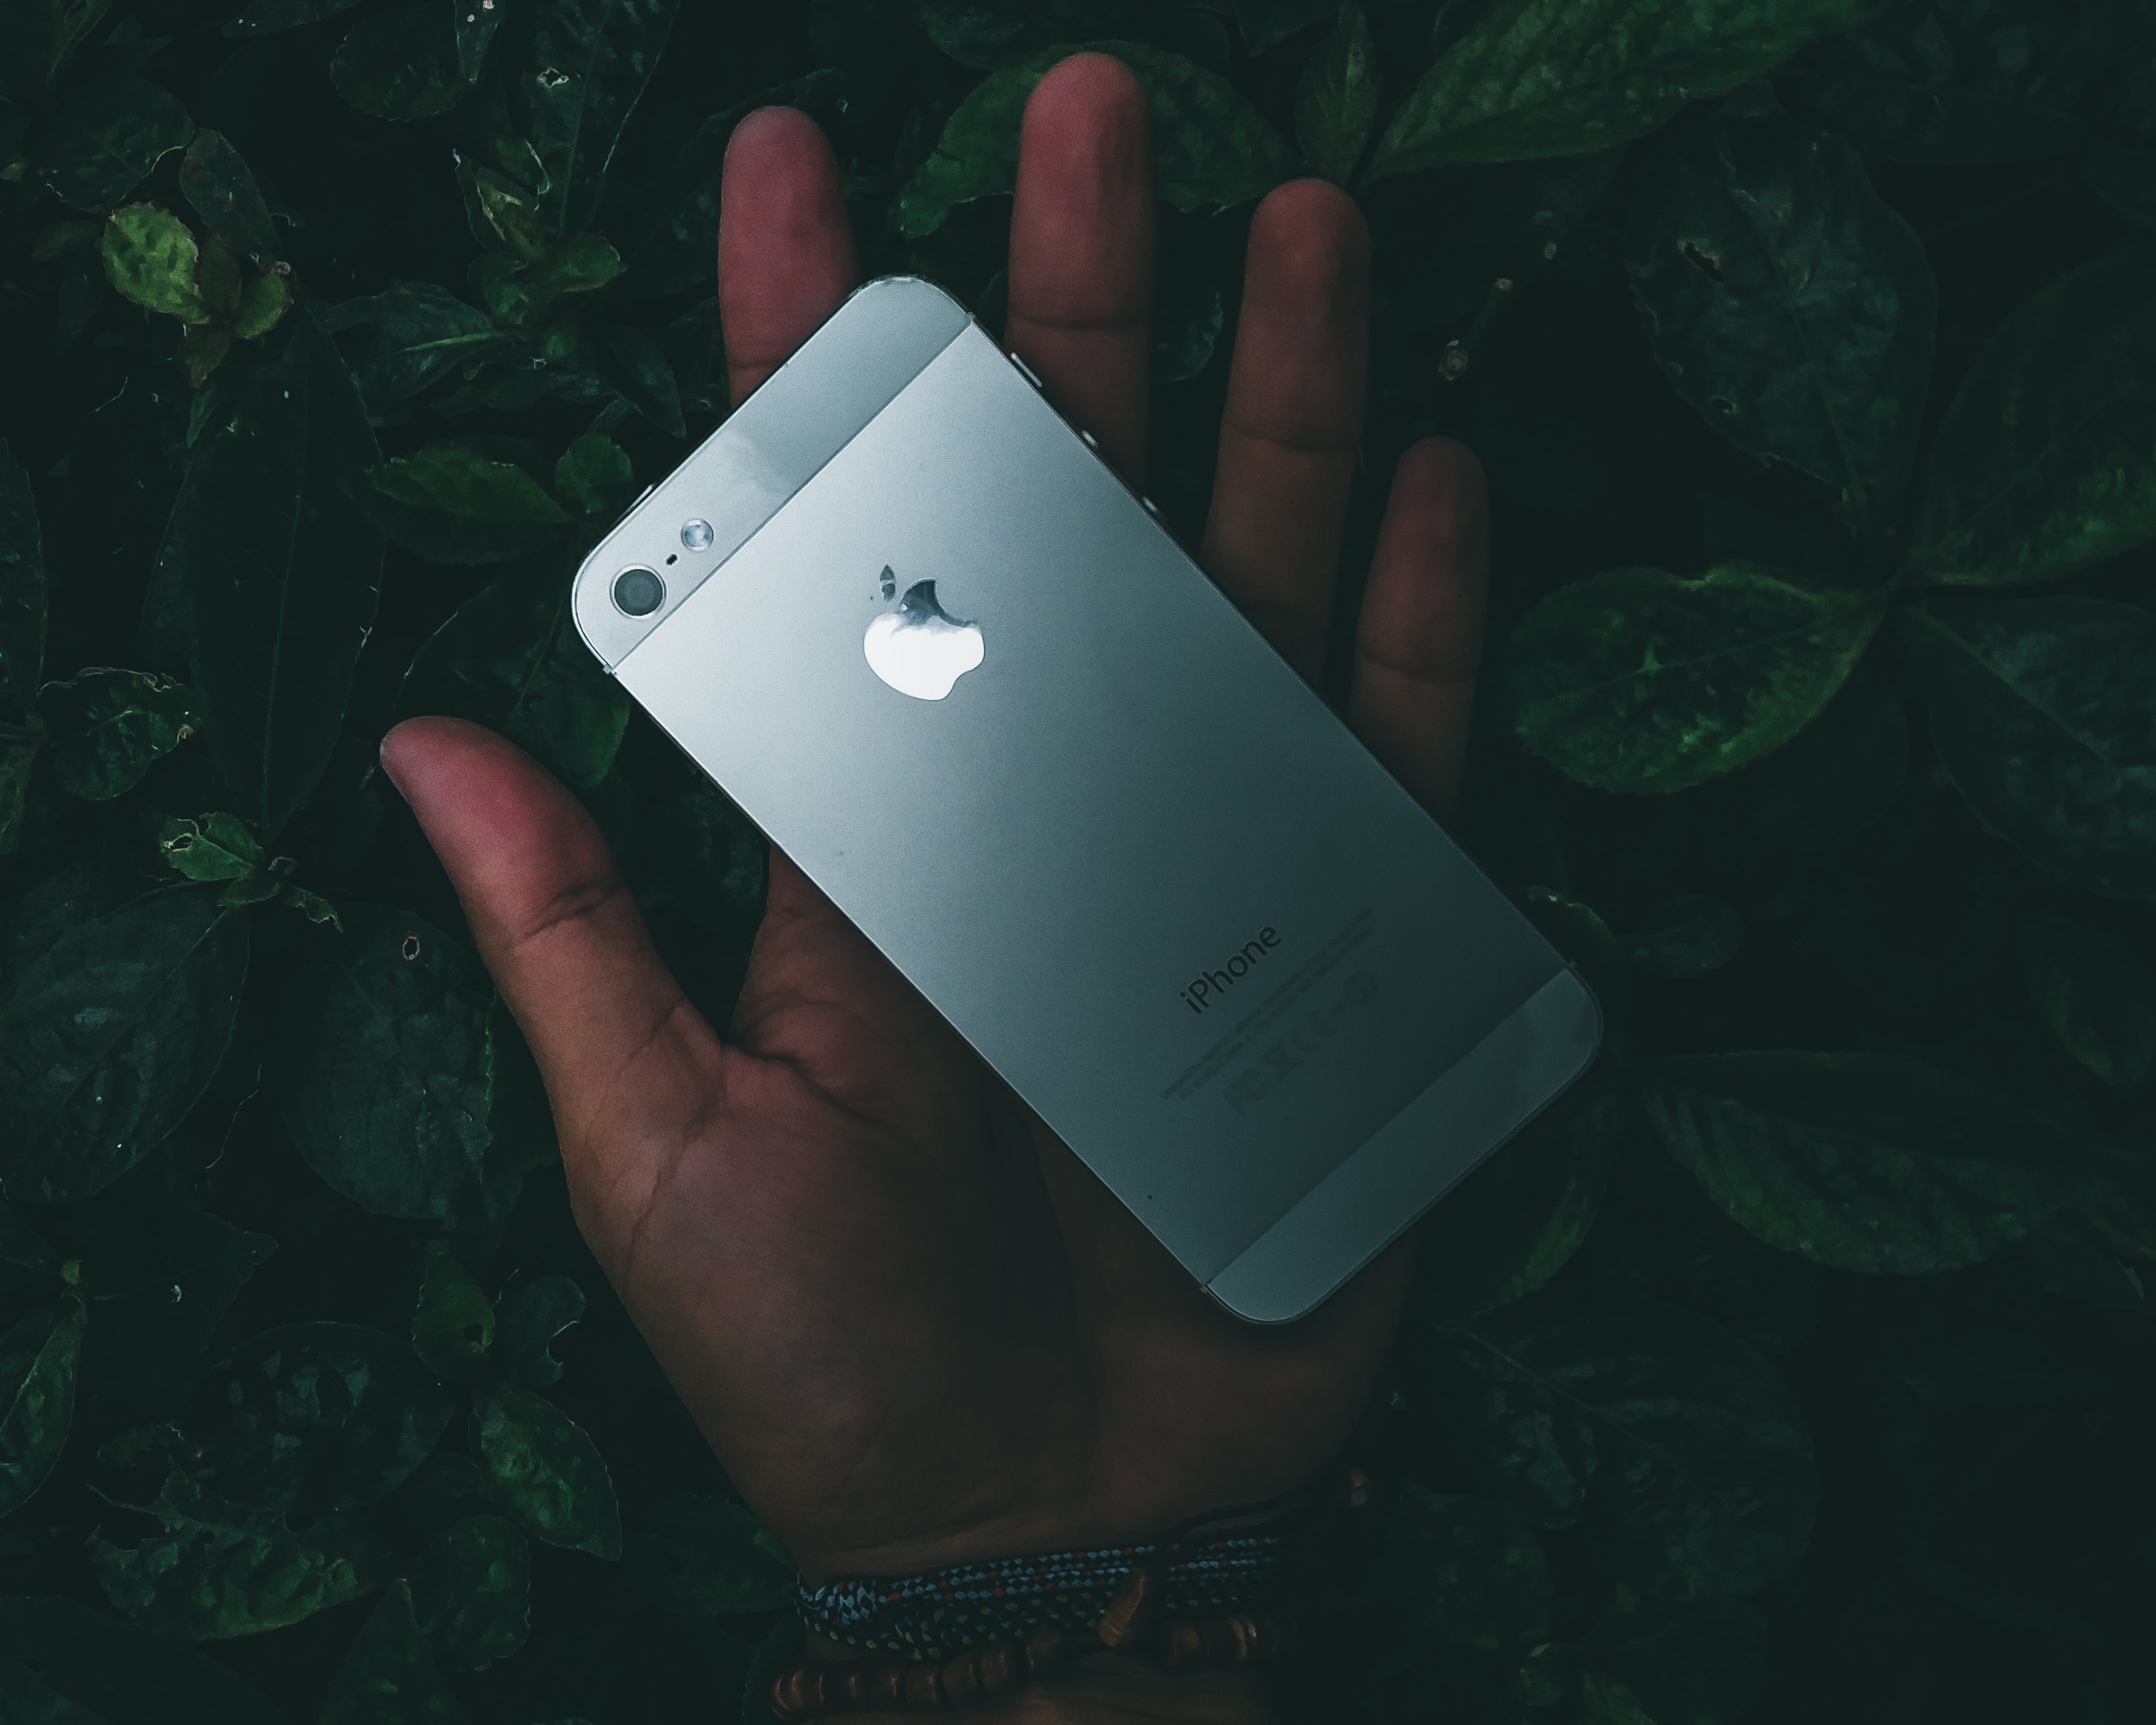
gadget, mobile phone, communication device, smartphone, portable communications device, electronic device, technology, feature phone, Material property, finger